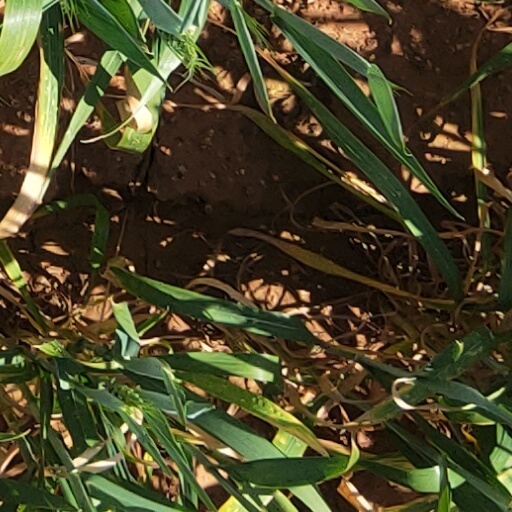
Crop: wheat